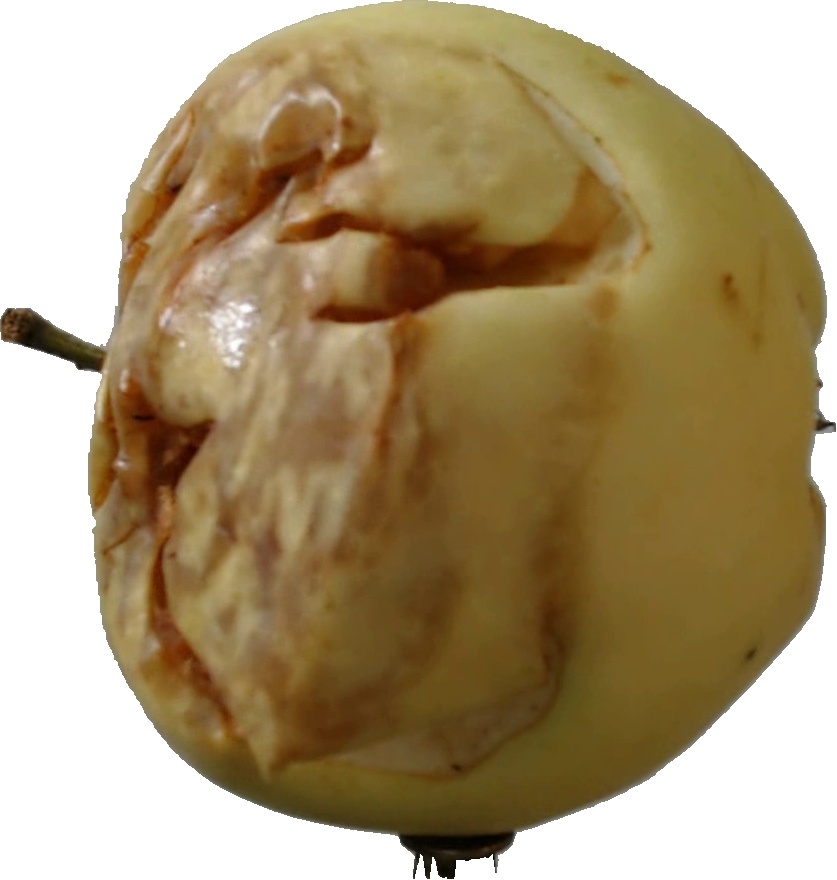
Label: apple_hit_1